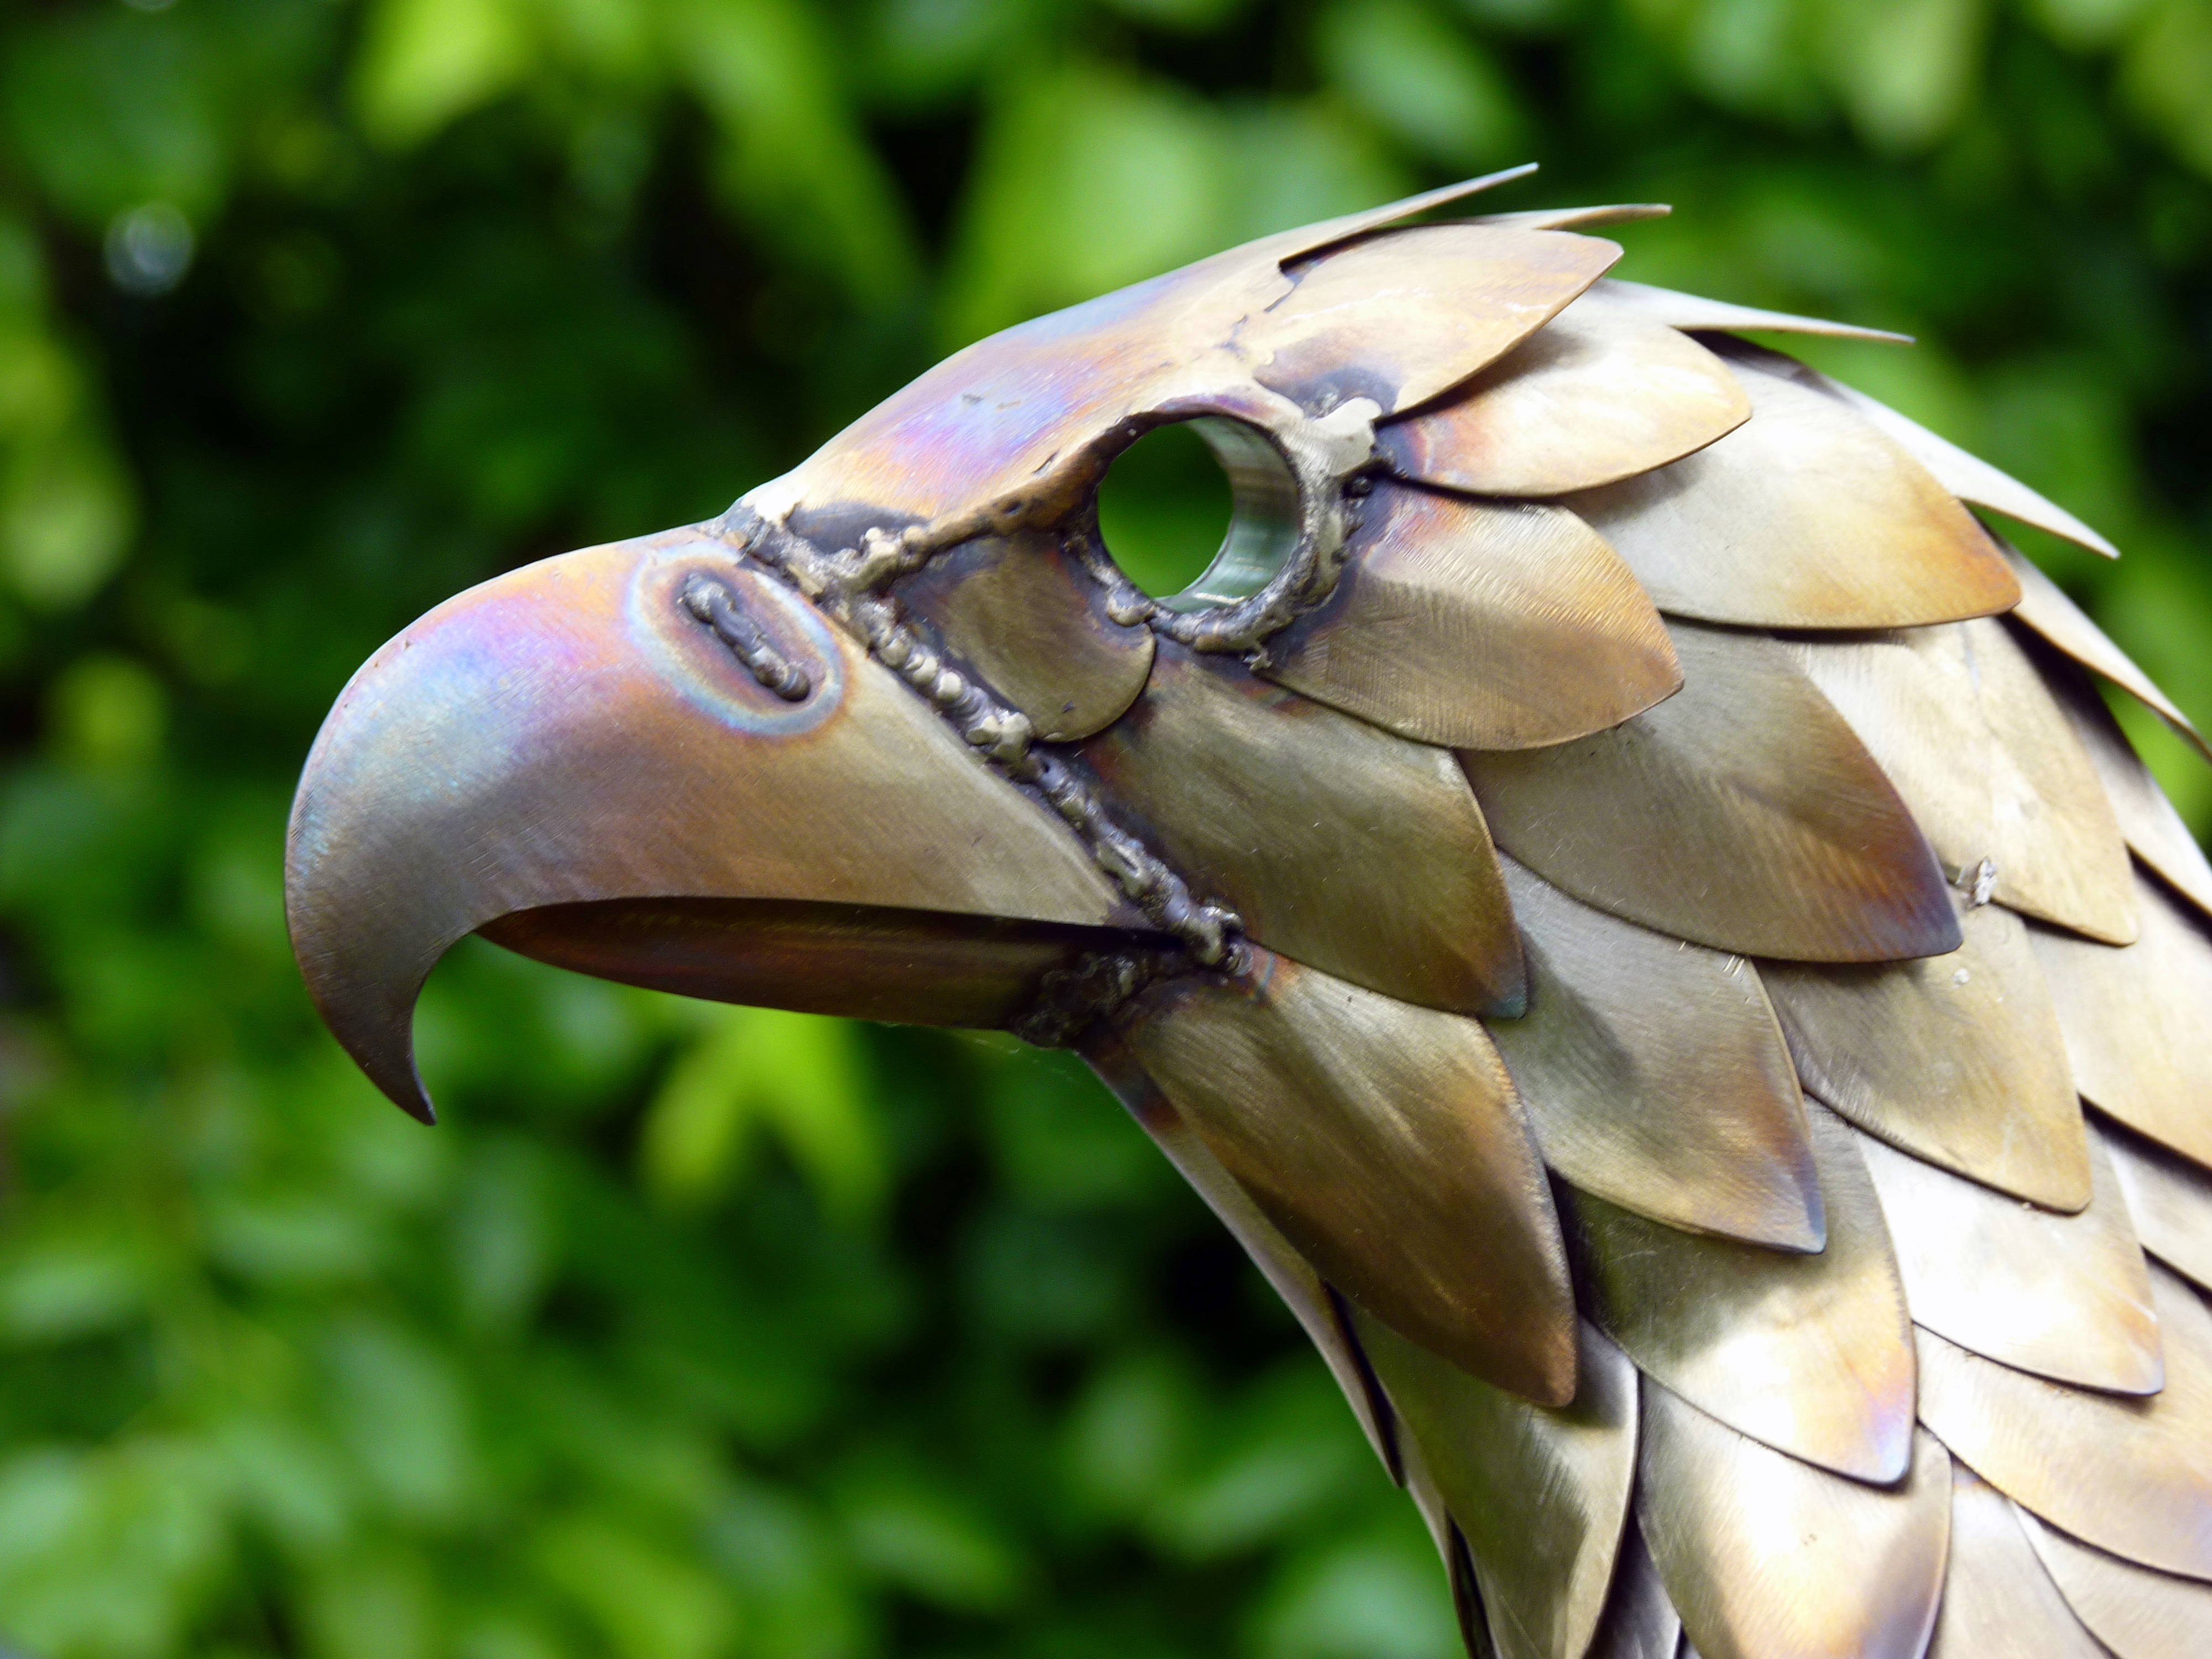
nature, grass, bird, leaf, flower, wildlife, statue, green, beak, garden, flora, fauna, close up, birds, vertebrate, sculptures, gardens, macro photography, perching bird